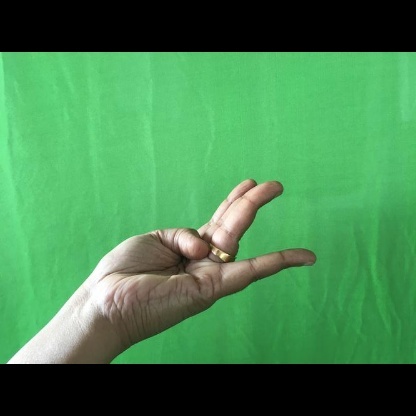
Mudra: Chaturam